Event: Nepal Earthquake
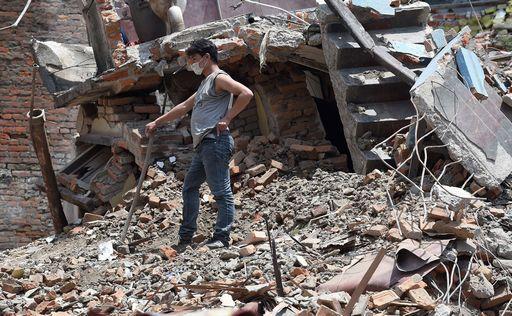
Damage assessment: damage